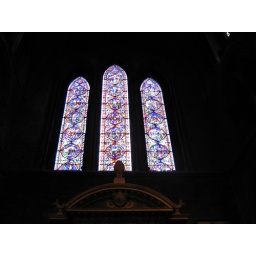
stained glass in edinburgh castle